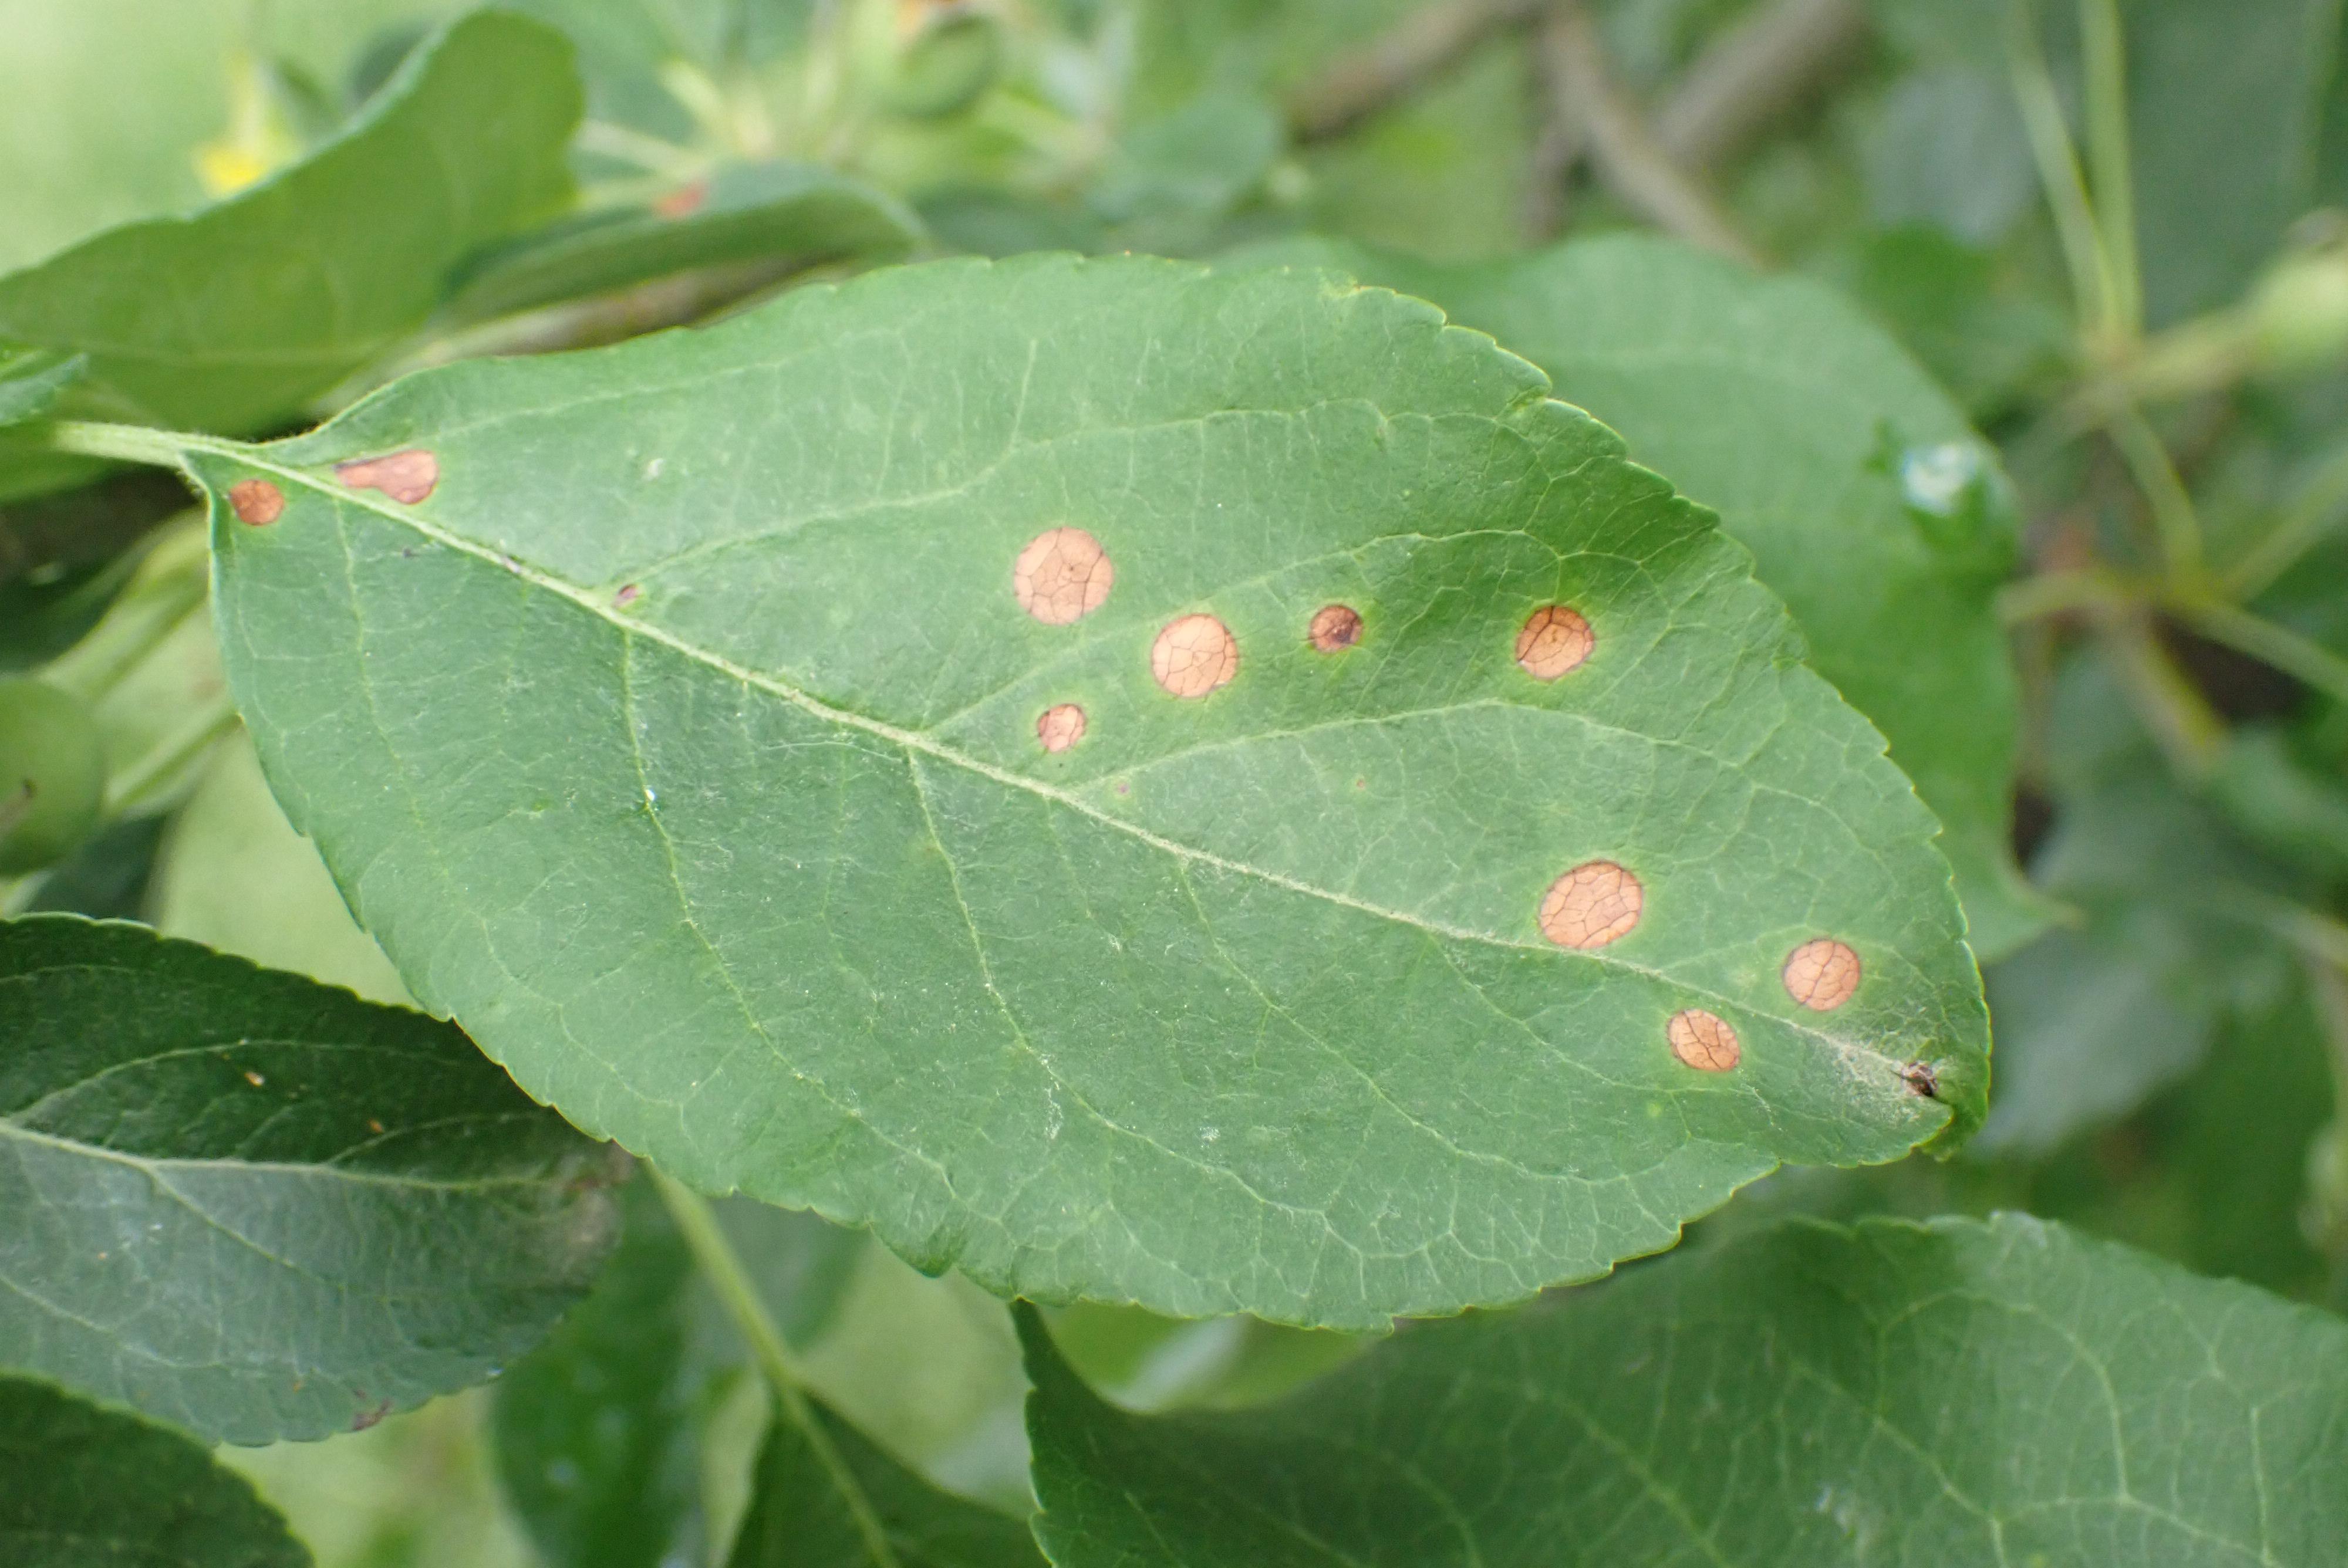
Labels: frog_eye_leaf_spot